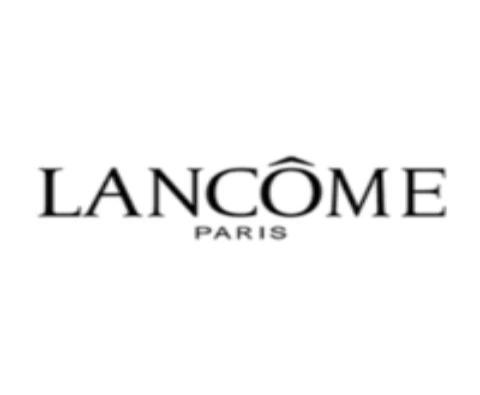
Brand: lancome
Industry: Necessities